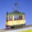
Label: streetcar